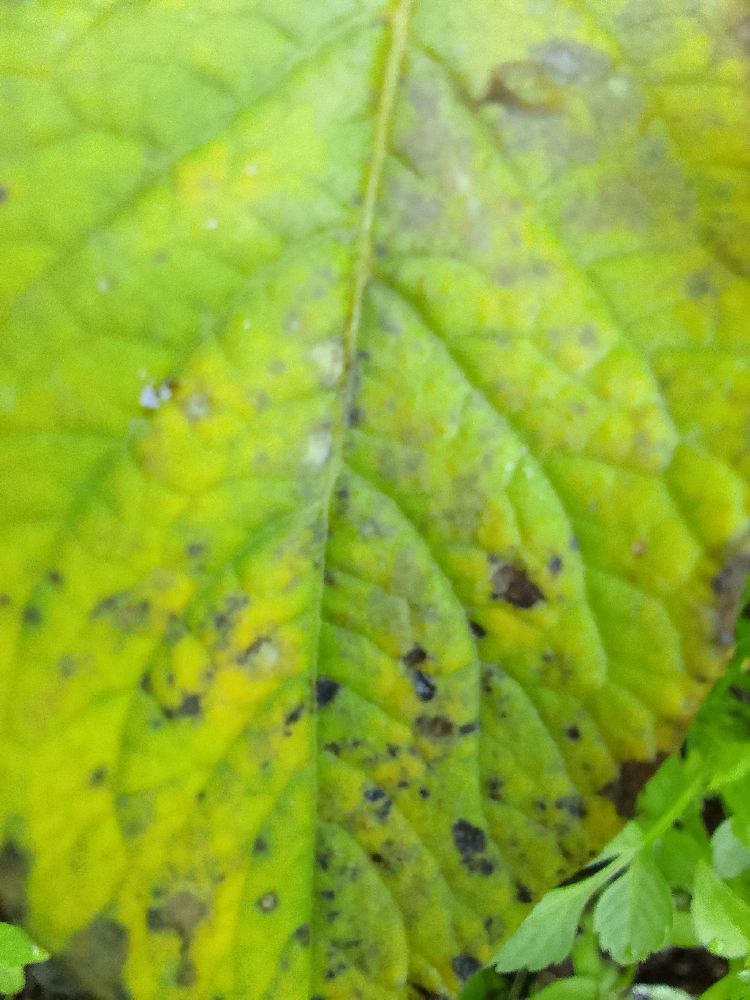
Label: Early blight